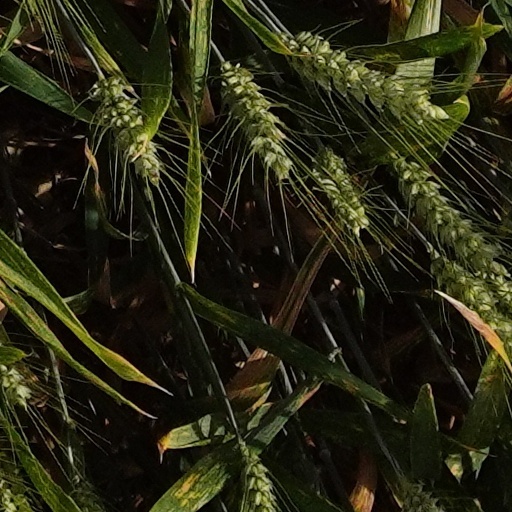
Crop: wheat